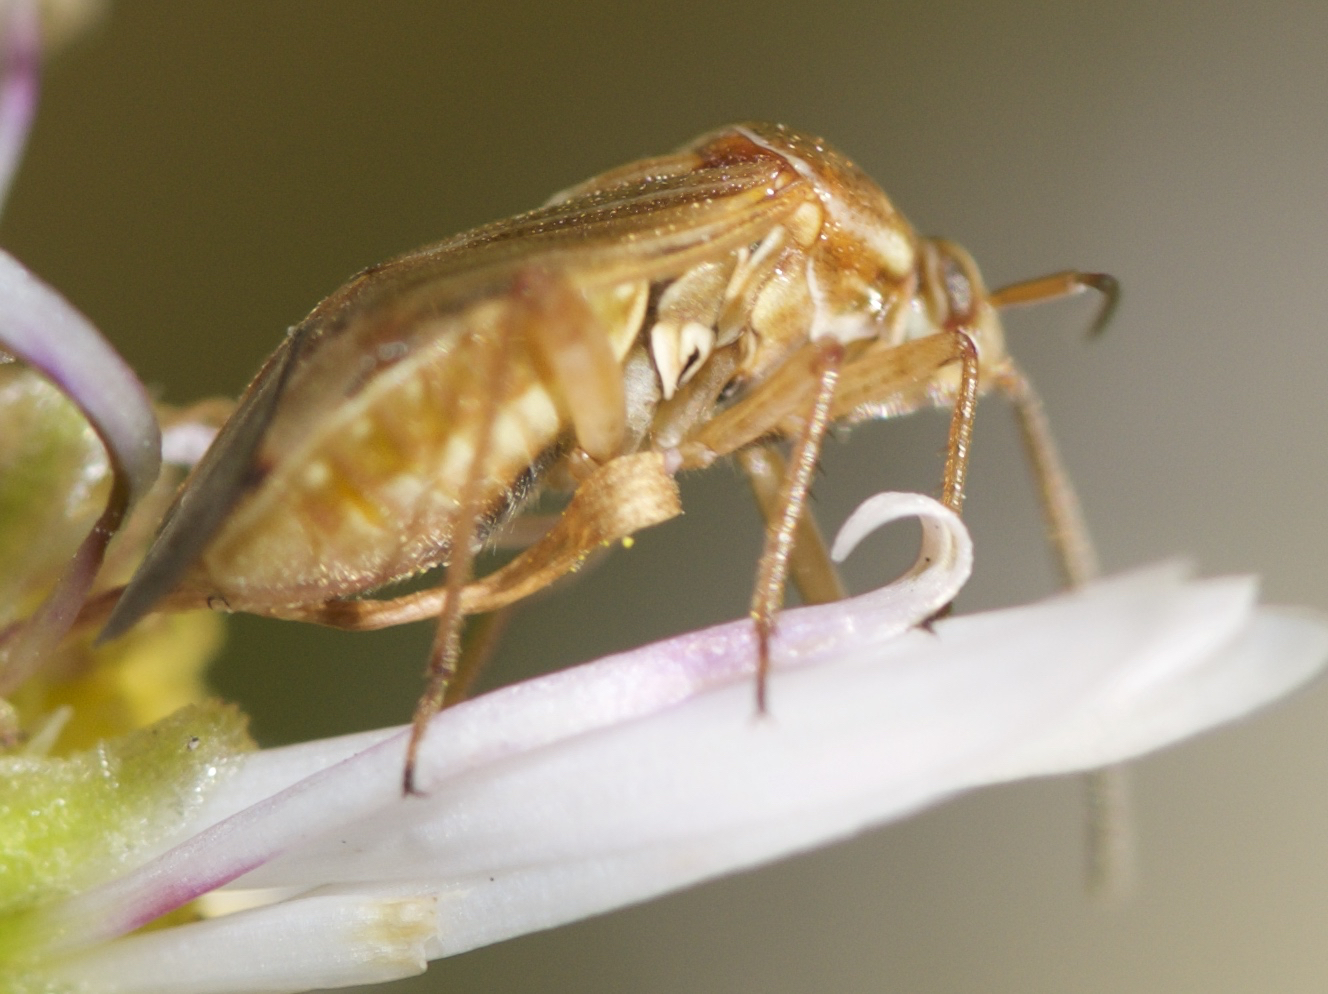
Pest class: lygus_bug